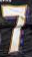
Number: 7